Crossroads Correctional Center

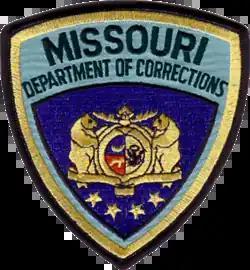

Crossroads Correctional Center (CRCC) is a Missouri Department of Corrections state prison for men located in Cameron, DeKalb County, Missouri. (The town of Cameron straddles DeKalb and Clinton Counties.) According to the official Official Manual State of Missouri the facility has a capacity of 1,440 maximum security prisoners.